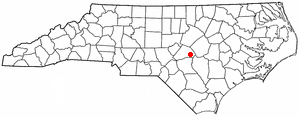
Erwin est une ville américaine située dans le comté de Harnett en Caroline du Nord. En 2010, sa population était de 4 405 habitants.